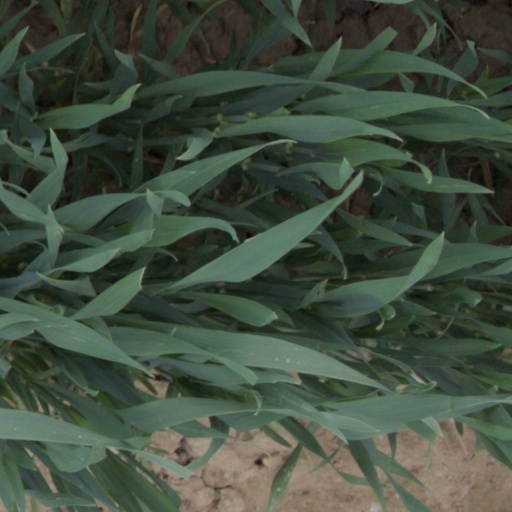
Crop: wheat